Tito's Blue Train

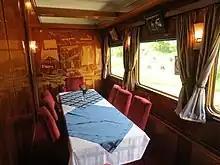
8 seat Salon car, with conference table

The first round was Josip Broz's salon - apartment. They are air-conditioned and consist of two suites with one bed each, a study, a bathroom, a lounge area, two armchairs, and a wardrobe with a “annexe” lined walls in silk wallpaper used by the president’s “companion”. The other cars have two luxurious and four double beds, a work cabinet, a bathroom, a lounge for eight people and a kitchenette. They are air-conditioned. The maximum speed of these cars is . "NO" exchange mode. They can travel only in the Blue train set. The cars have a sound system (internal, which is two-channel and external) and telephone installations, and steam heated.